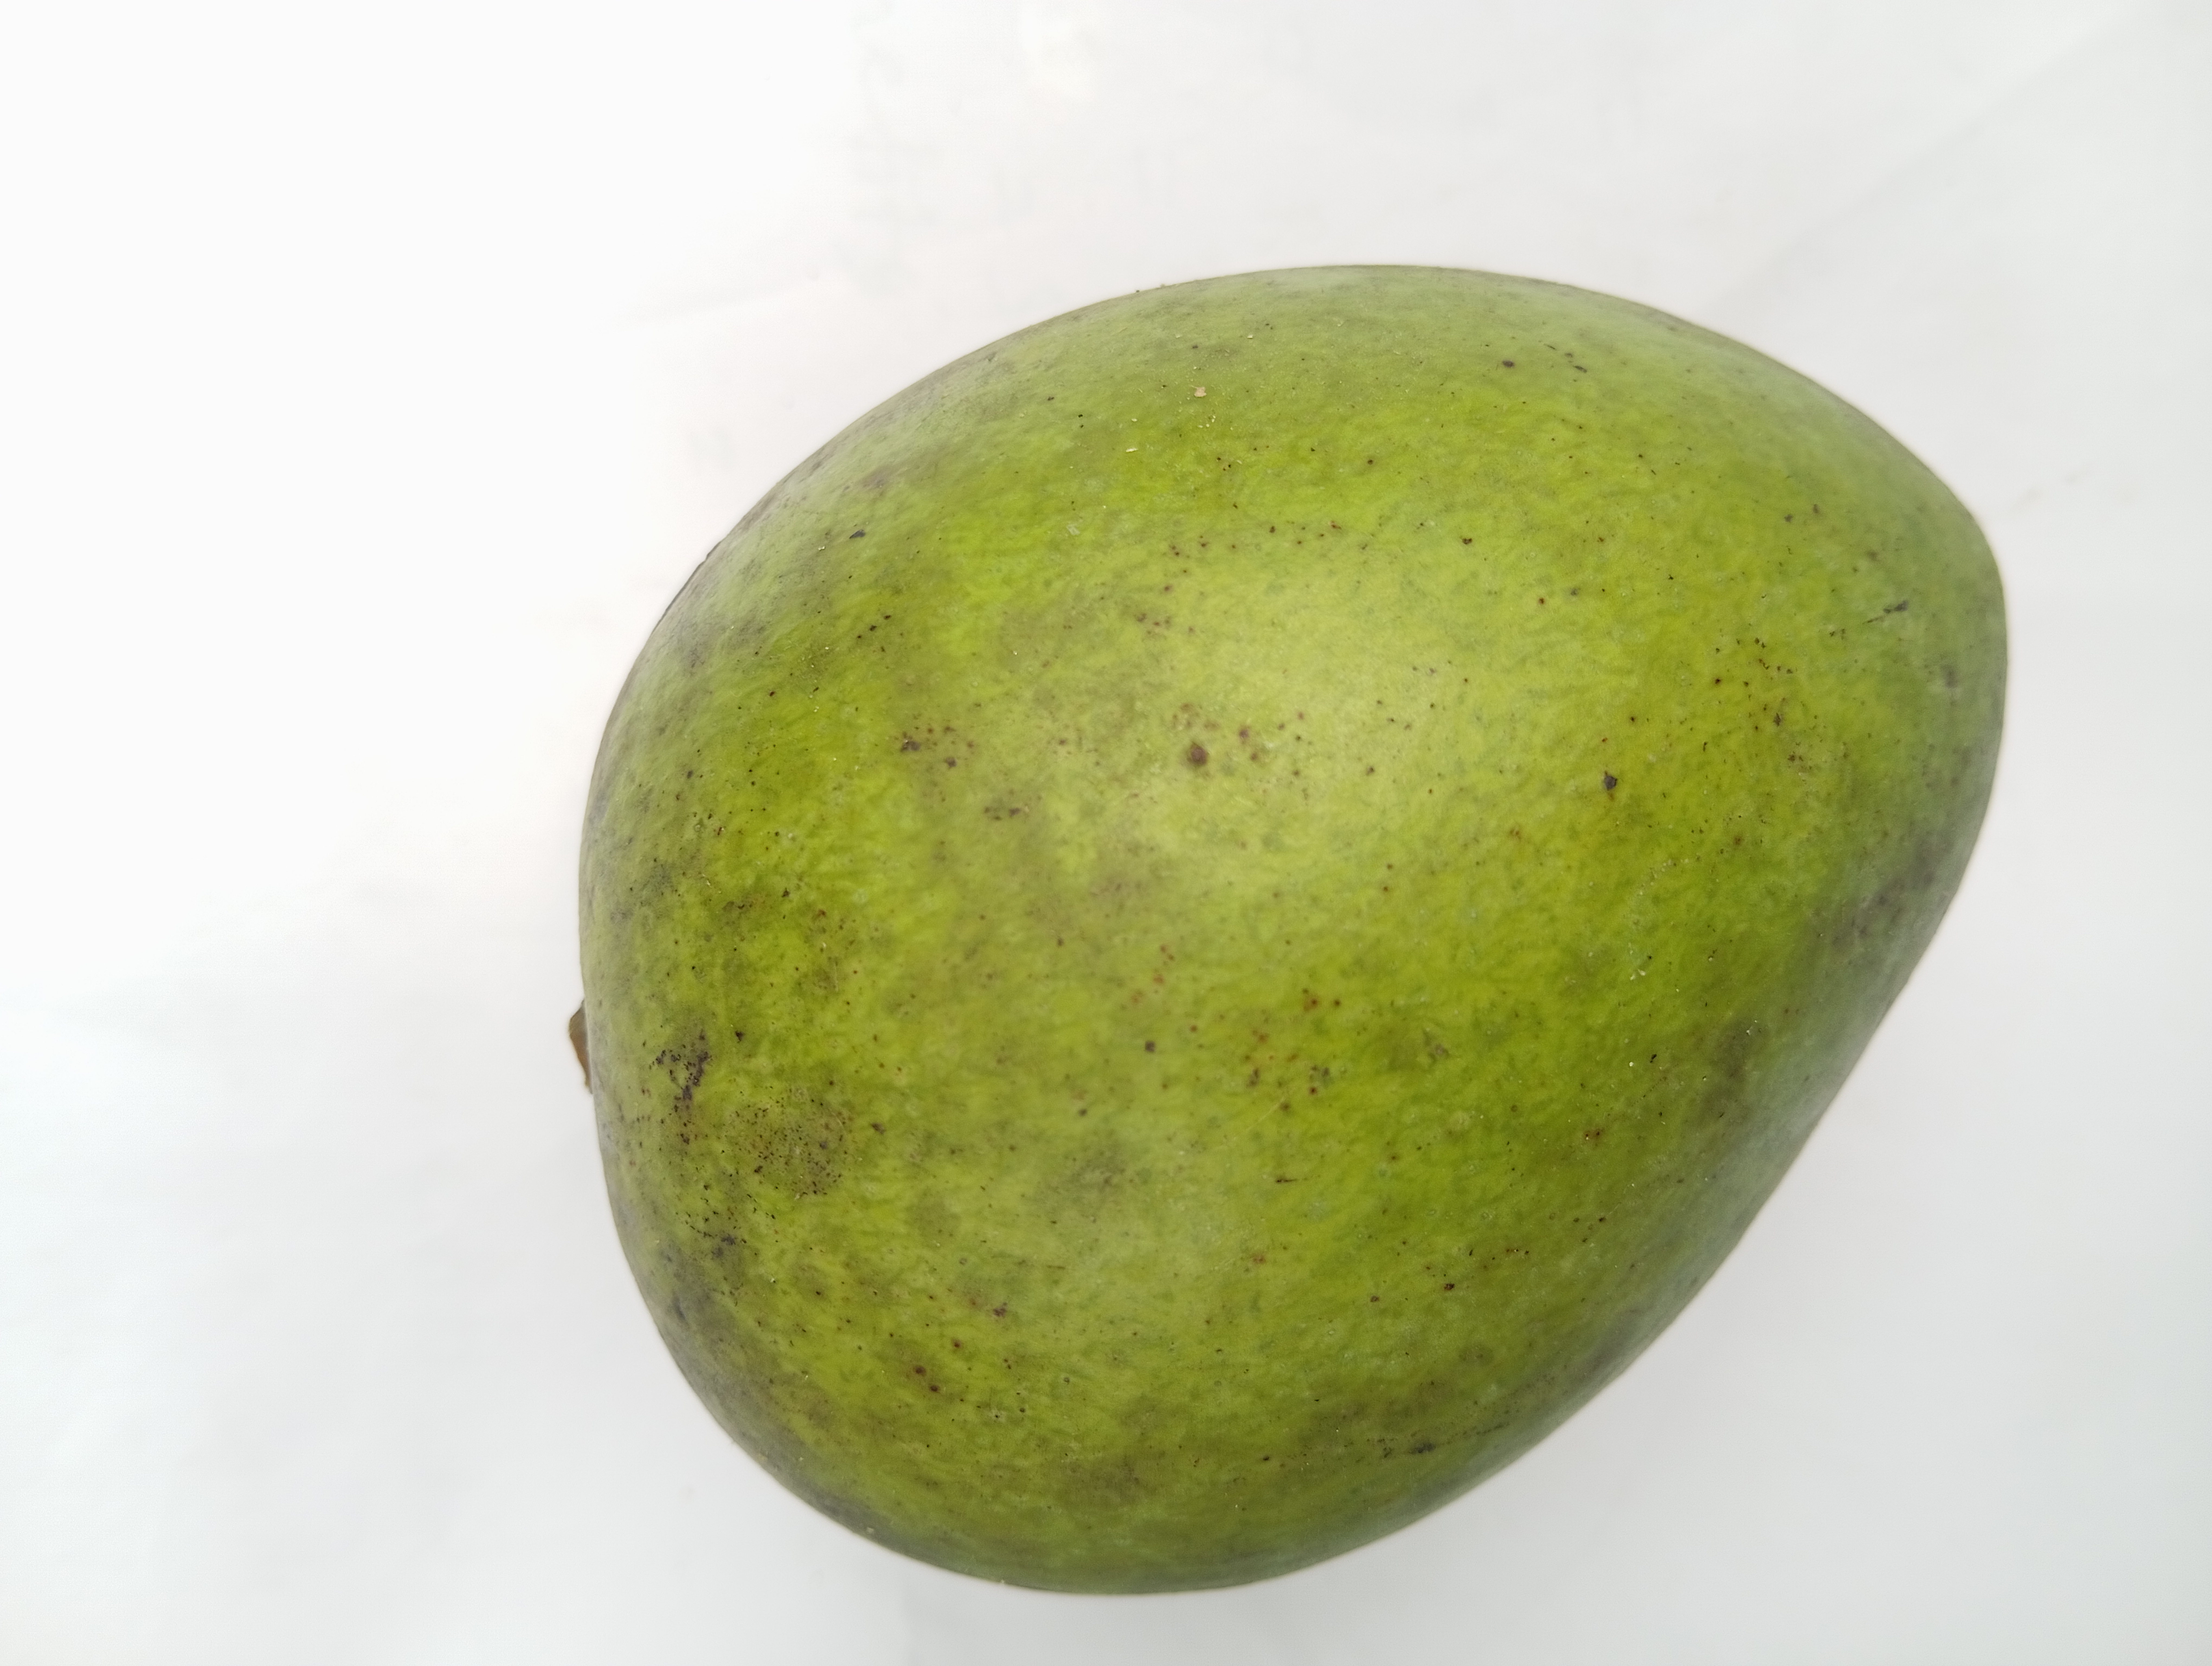
Mango variety: Harivanga